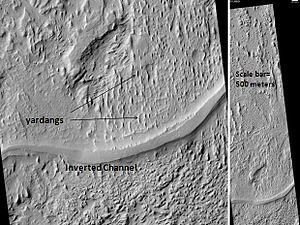
Aeolis Mensae est un ensemble de reliefs de la planète Mars situé dans le quadrangle d'Aeolis, entre Elysium Planitia et Terra Cimmeria, à proximité du cratère Gale. S'étendant sur 820 km environ, il est centré par 2,9° S et 140,4° E, sur la frontière géologique de la dichotomie crustale martienne, dans le prolongement de Nepenthes Mensae.